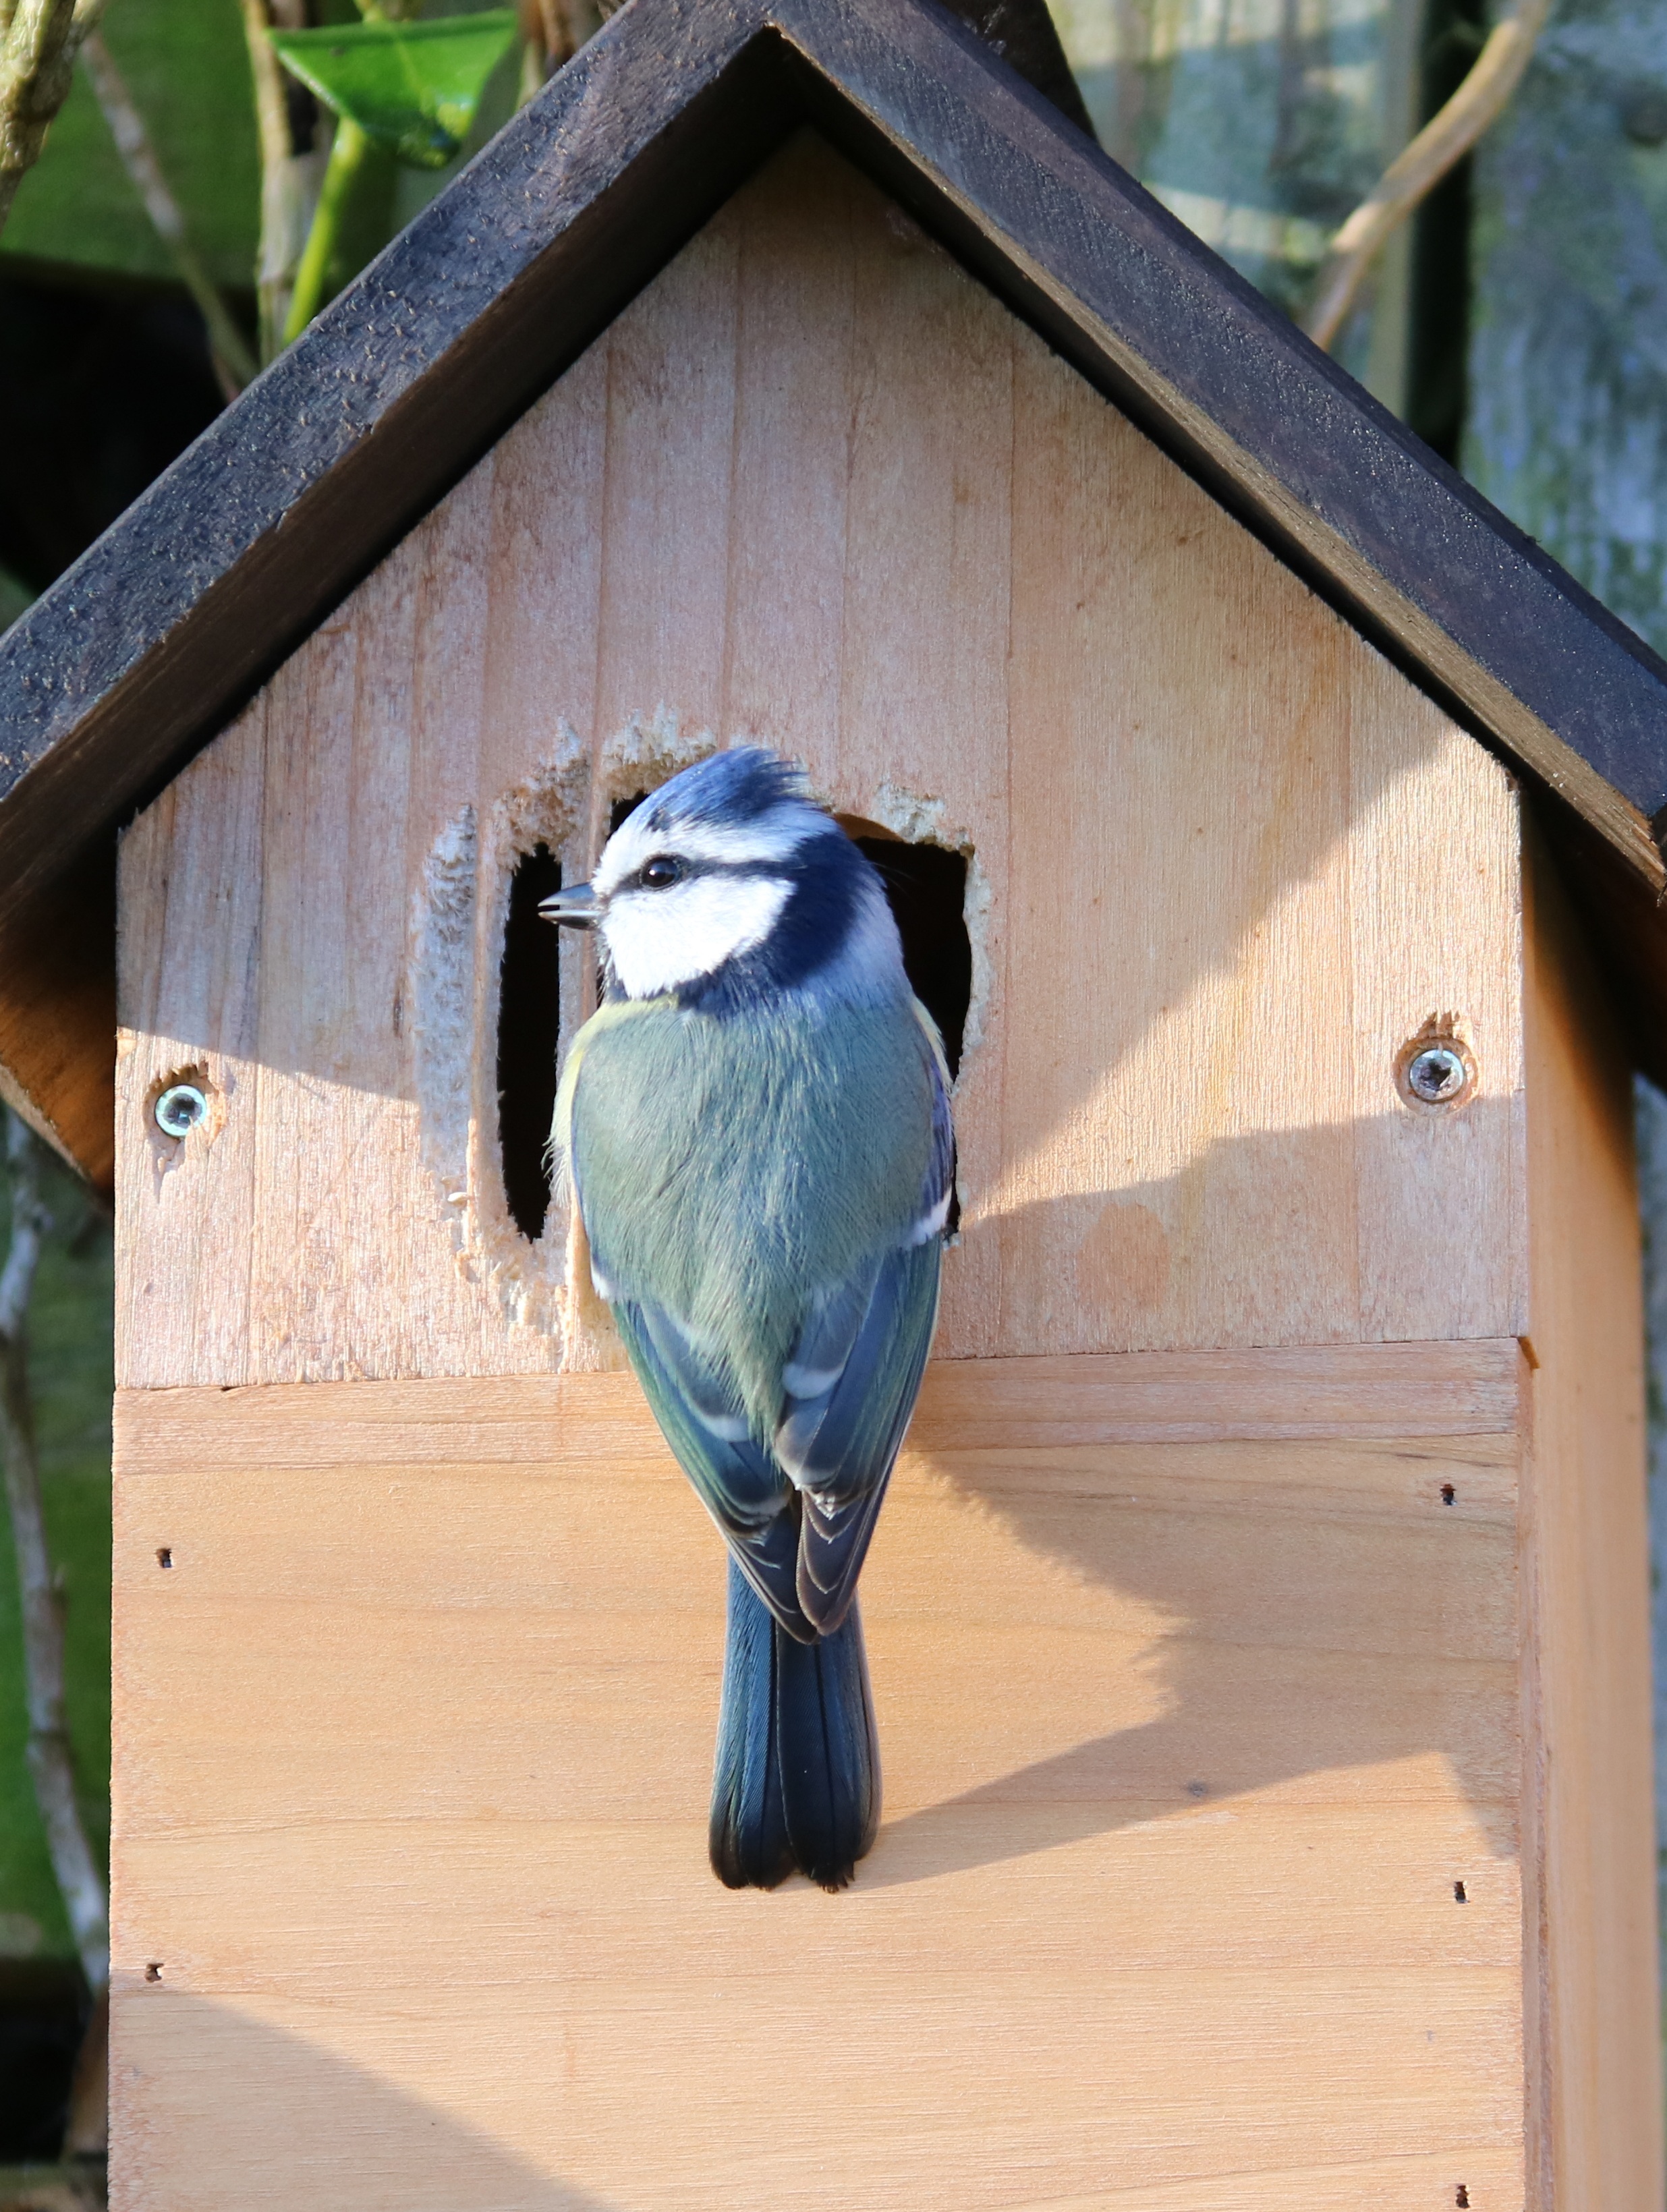
bird, wing, male, wildlife, spring, blue, box, garden, fauna, songbird, uk, blue tit, nest, bluebird, tit, bird watching, bluetit, adult, nesting, nest box, perching bird